Houses At 16-22 East Lee Street

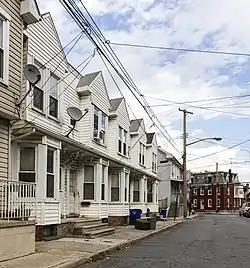
16-22 E. Lee St. in 2013 with vinyl siding

Houses At 16-22 East Lee Street is a block of historic homes located at Hagerstown, Washington County, Maryland, United States. They area group of five, -story frame rowhouses. The buildings rest on brick and stone foundations and have two inner open passageways leading from the street to the rear elevations. They are an important example of lower middle class domestic architecture in Hagerstown, erected about 1894.